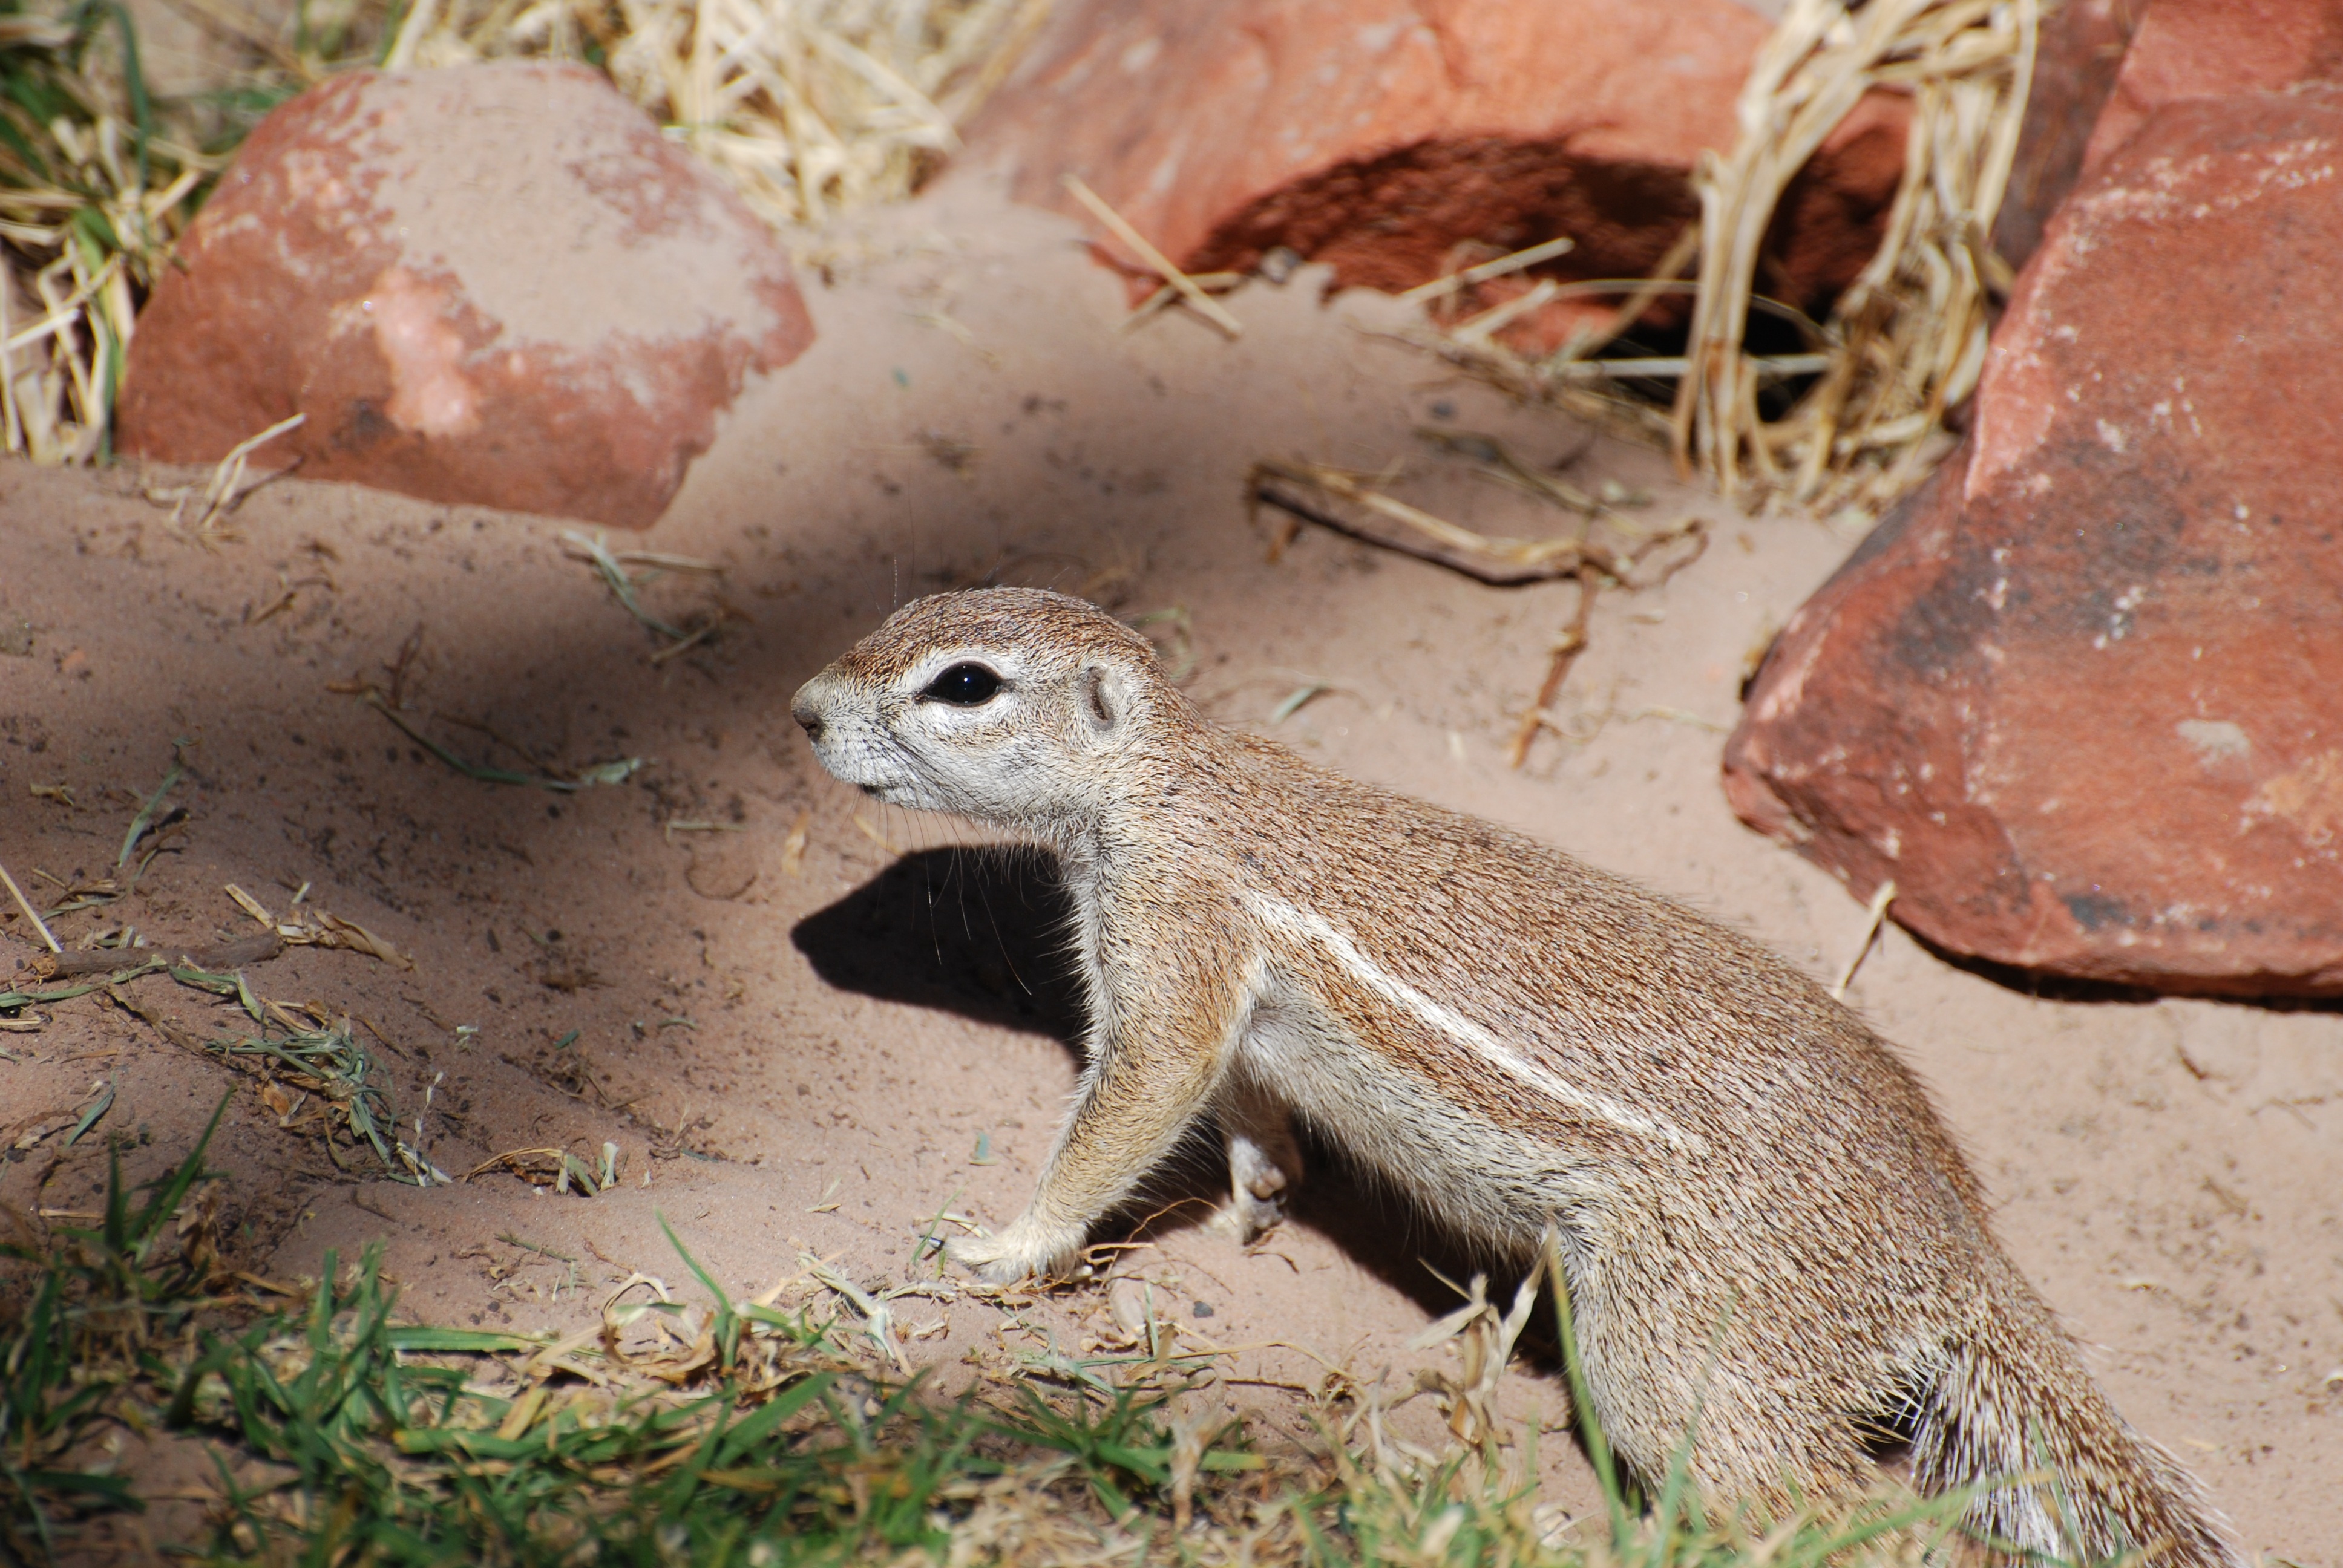
animal, wildlife, zoo, squirrel, reptile, rodent, fauna, lizard, vertebrate, agamidae, scaled reptile